Galerina marginata

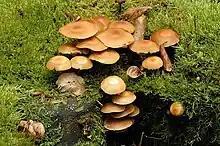
About two dozen brownish-orange mushrooms clustered together and growing on a piece of wood that is itself covered with green moss. In the center of each of the mushroom caps is a distinct circular region that is a slightly different color (both darker and lighter) that the rest of the cap.

The deadly "G. marginata" may be mistaken for a few edible mushroom species such as "Armillaria mellea" and "Kuehneromyces mutabilis". "K. mutabilis" (syn. "Pholiota mutabilis") produces fruit bodies roughly similar in appearance and also grows on wood, but may be distinguished by its stems bearing scales up to the level of the ring, and from growing in large clusters. However, the possibility of confusion is such that "K. mutabilis" is not recommended for consumption without expert and extremely certain identification. Microscopic examination shows smooth spores in "Pholiota". "K. mutabilis" may be distinguished by the presence of scales on the stem below the ring, the larger cap, which may reach a diameter of , and spicy or aromatic odor of the flesh. The related "K. vernalis" is a rare species and even more similar in appearance to "G. marginata". Examination of microscopic characteristics is typically required to reliably distinguish between the two, revealing smooth spores with a germ pore.